Great Shelford

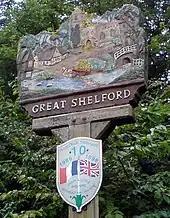
Village sign

Great Shelford has a range of shops and services, including a wine merchant/bar, two public houses, two restaurants, a library, several estate agents, two barbers, a building society, a chemist, a dentist, a solicitor, an accountant, a delicatessen, a bakery and a garden centre. There is a monthly Farmers' Market. The villages of Great and Little Shelford are served by Shelford railway station on the West Anglia Main Line from Cambridge to London Liverpool Street. The old Great Shelford library was demolished and replaced by a new building which incorporates affordable housing by Bedfordshire Pilgrims Housing Association.